Ornithology

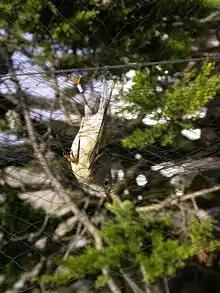
A bird caught in a mist net

The rise of field guides for the identification of birds was another major innovation. The early guides such as Thomas Bewick's two-volume guide and William Yarrell's three-volume guide were cumbersome, and mainly focused on identifying specimens in the hand. The earliest of the new generation of field guides was prepared by Florence Merriam, sister of Clinton Hart Merriam, the mammalogist. This was published in 1887 in a series "Hints to Audubon Workers: Fifty Birds and How to Know Them" in Grinnell's "Audubon Magazine". These were followed by new field guides,